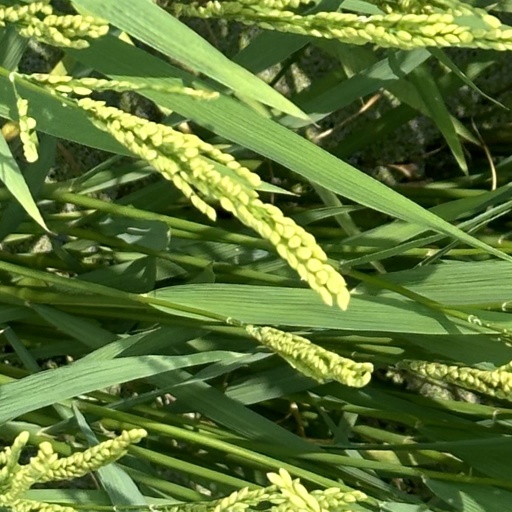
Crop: rice